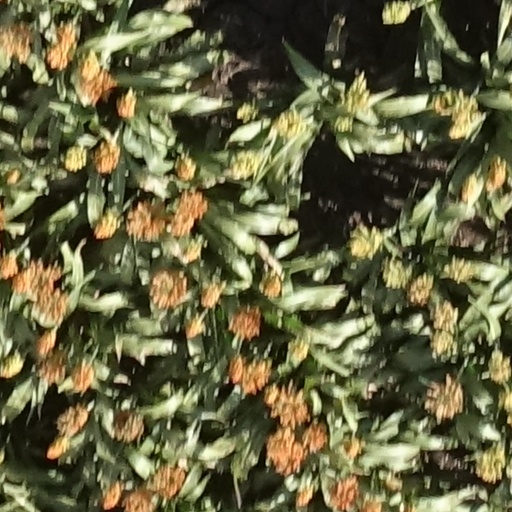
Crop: sorghum